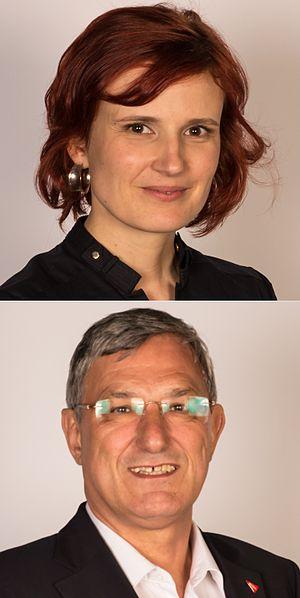
Die Linke est un parti politique allemand né de la fusion le 16 juin 2007 du Parti du socialisme démocratique, qui fut le parti officiel de la République démocratique allemande, et de l'Alternative électorale travail et justice sociale.